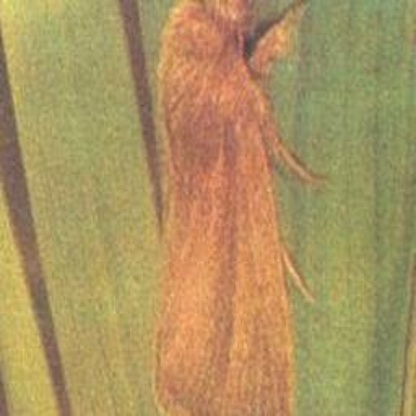
Nhãn: Sâu đục thân (Sọc nâu )( Chilo suppressalis )